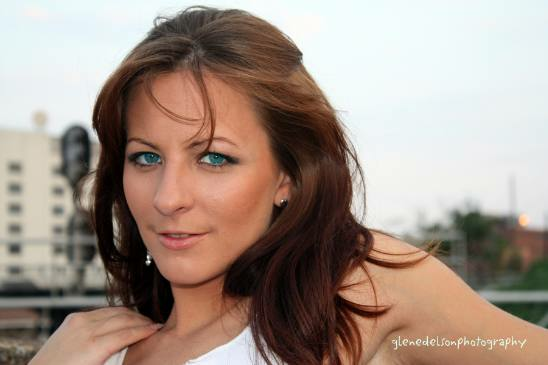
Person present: Yes